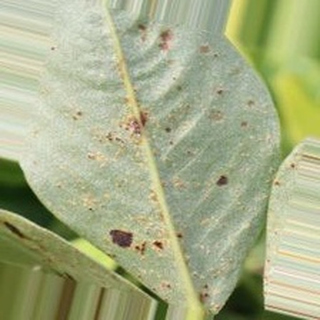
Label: groundnut_rust